Lamaguère

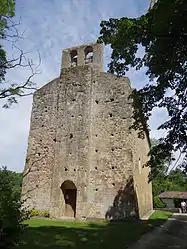
The church in Lamaguère

Lamaguère is a commune in the Gers department in southwestern France.